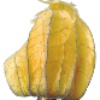
Label: physalis_with_husk